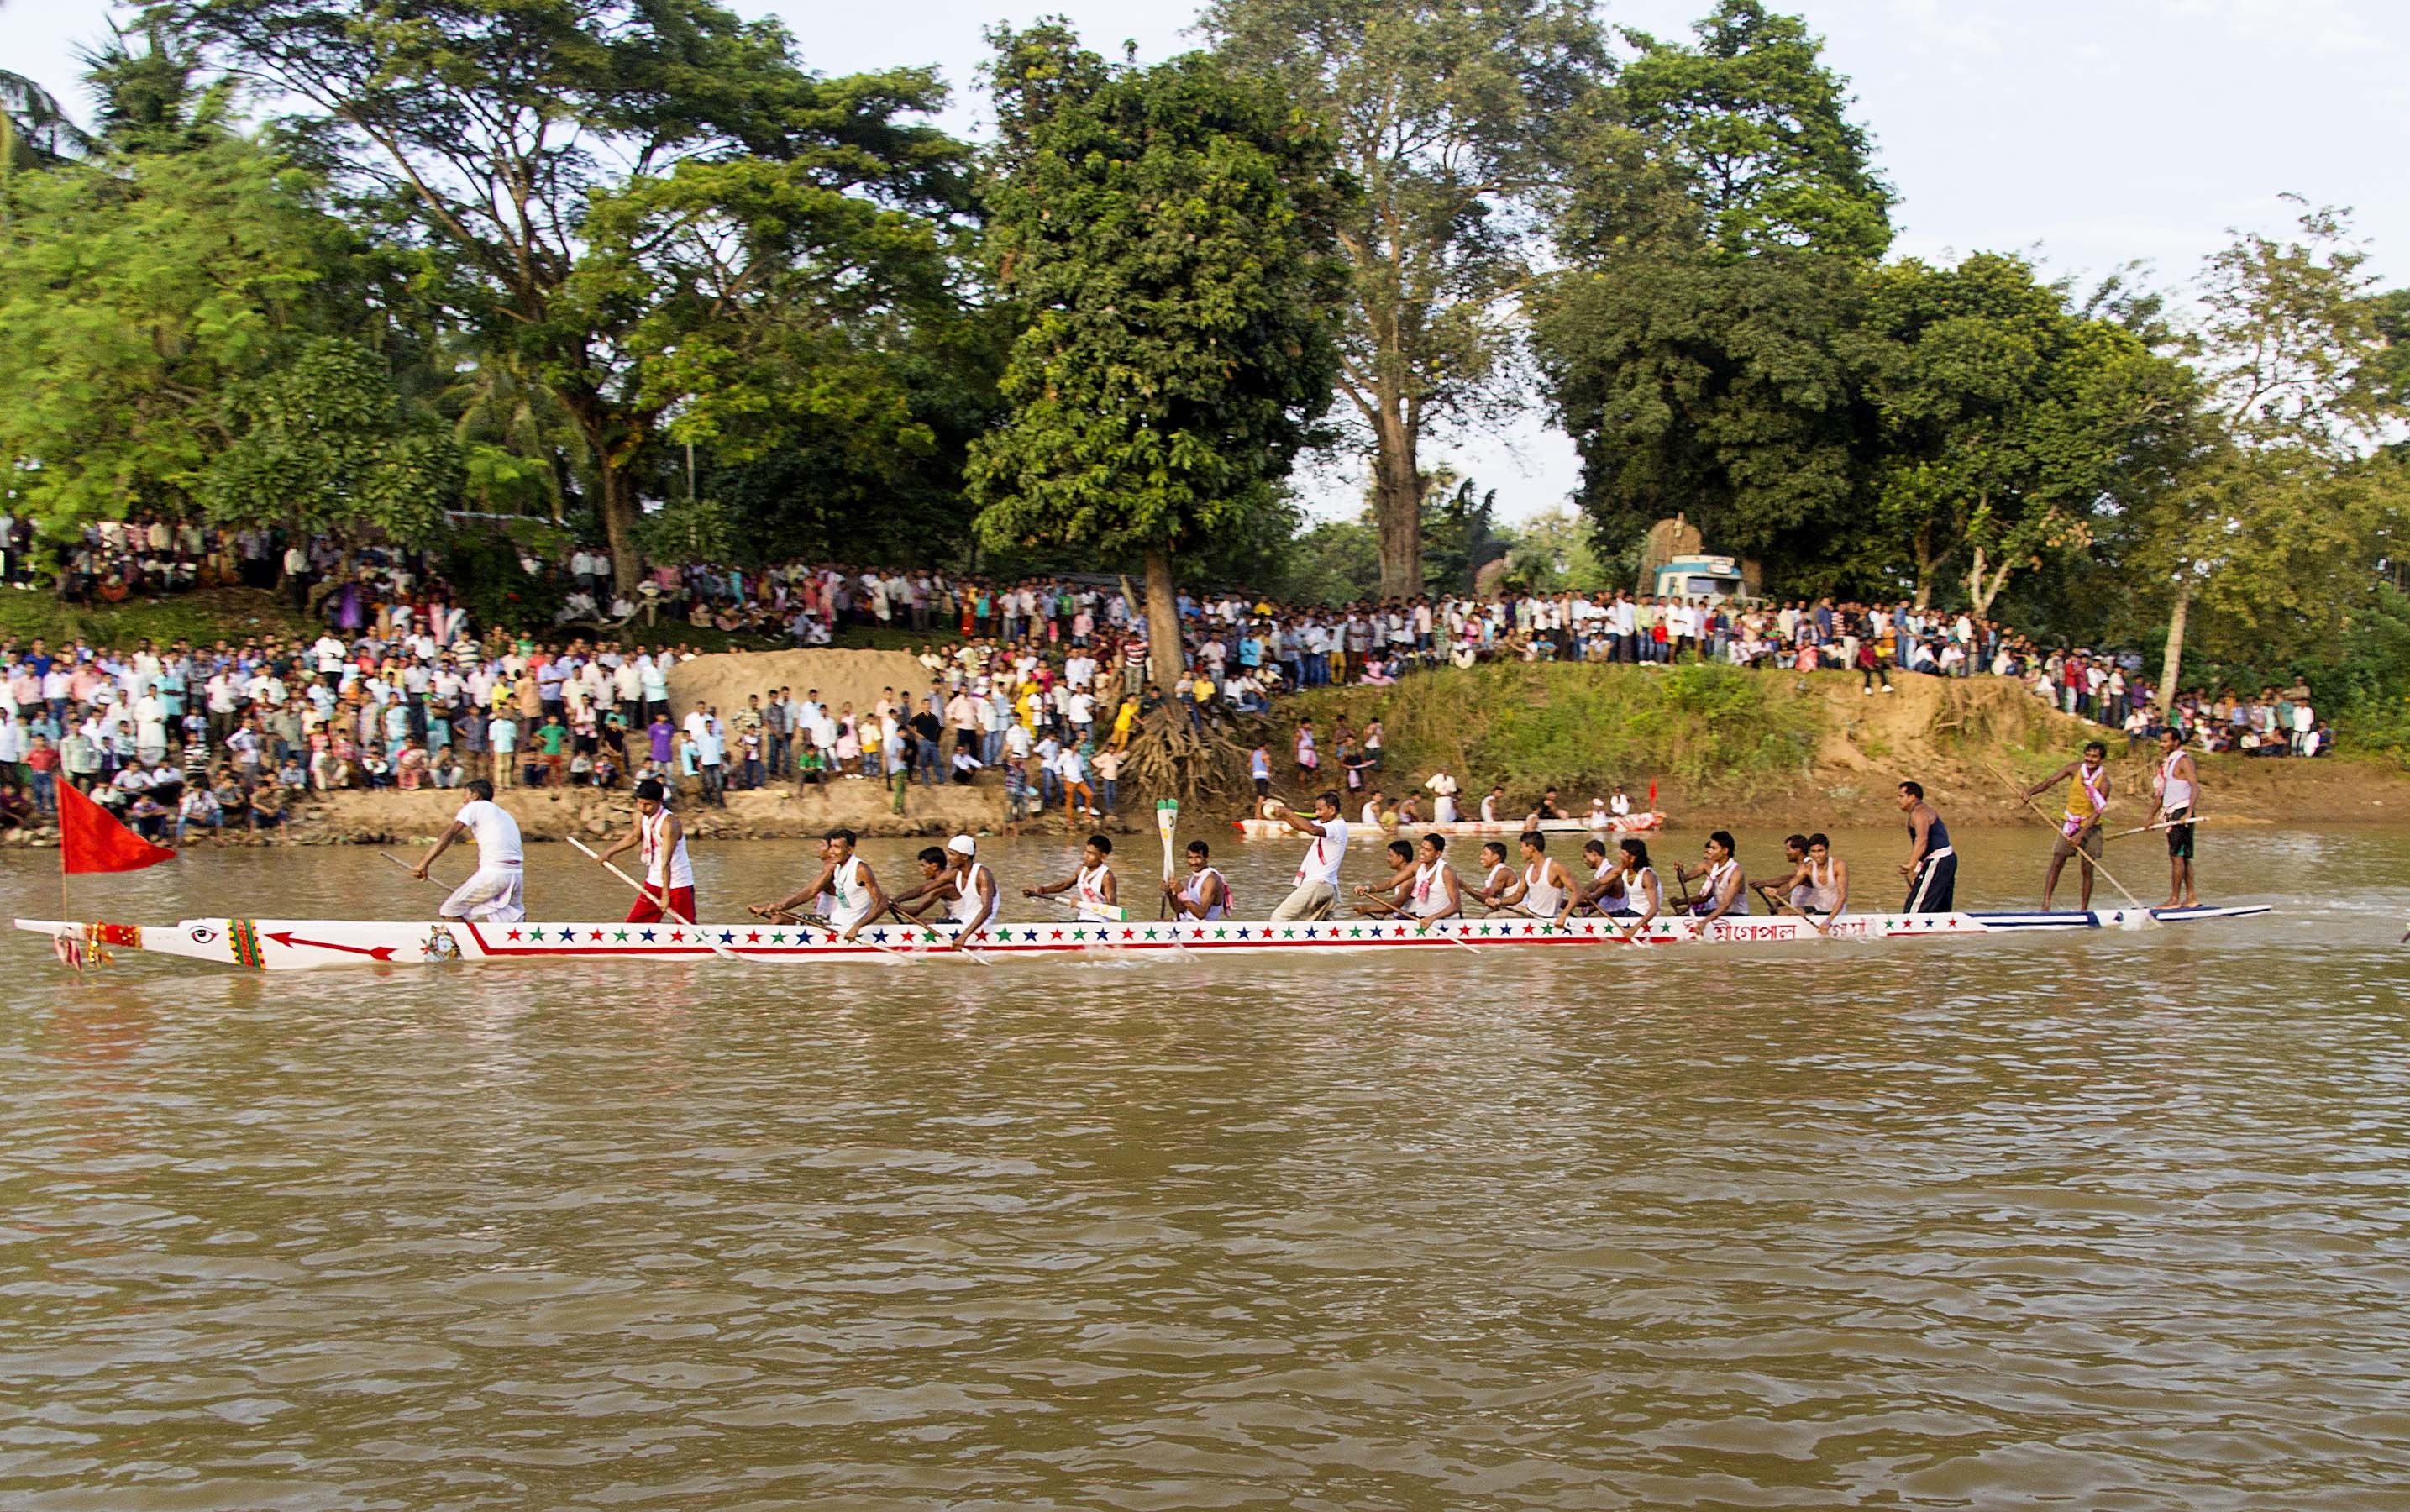
water, sport, boat, vehicle, sailing, fishing boat, rowing boat, race, festival, boating, india, tradition, watercraft, indian, rowing, assam, endurance sports